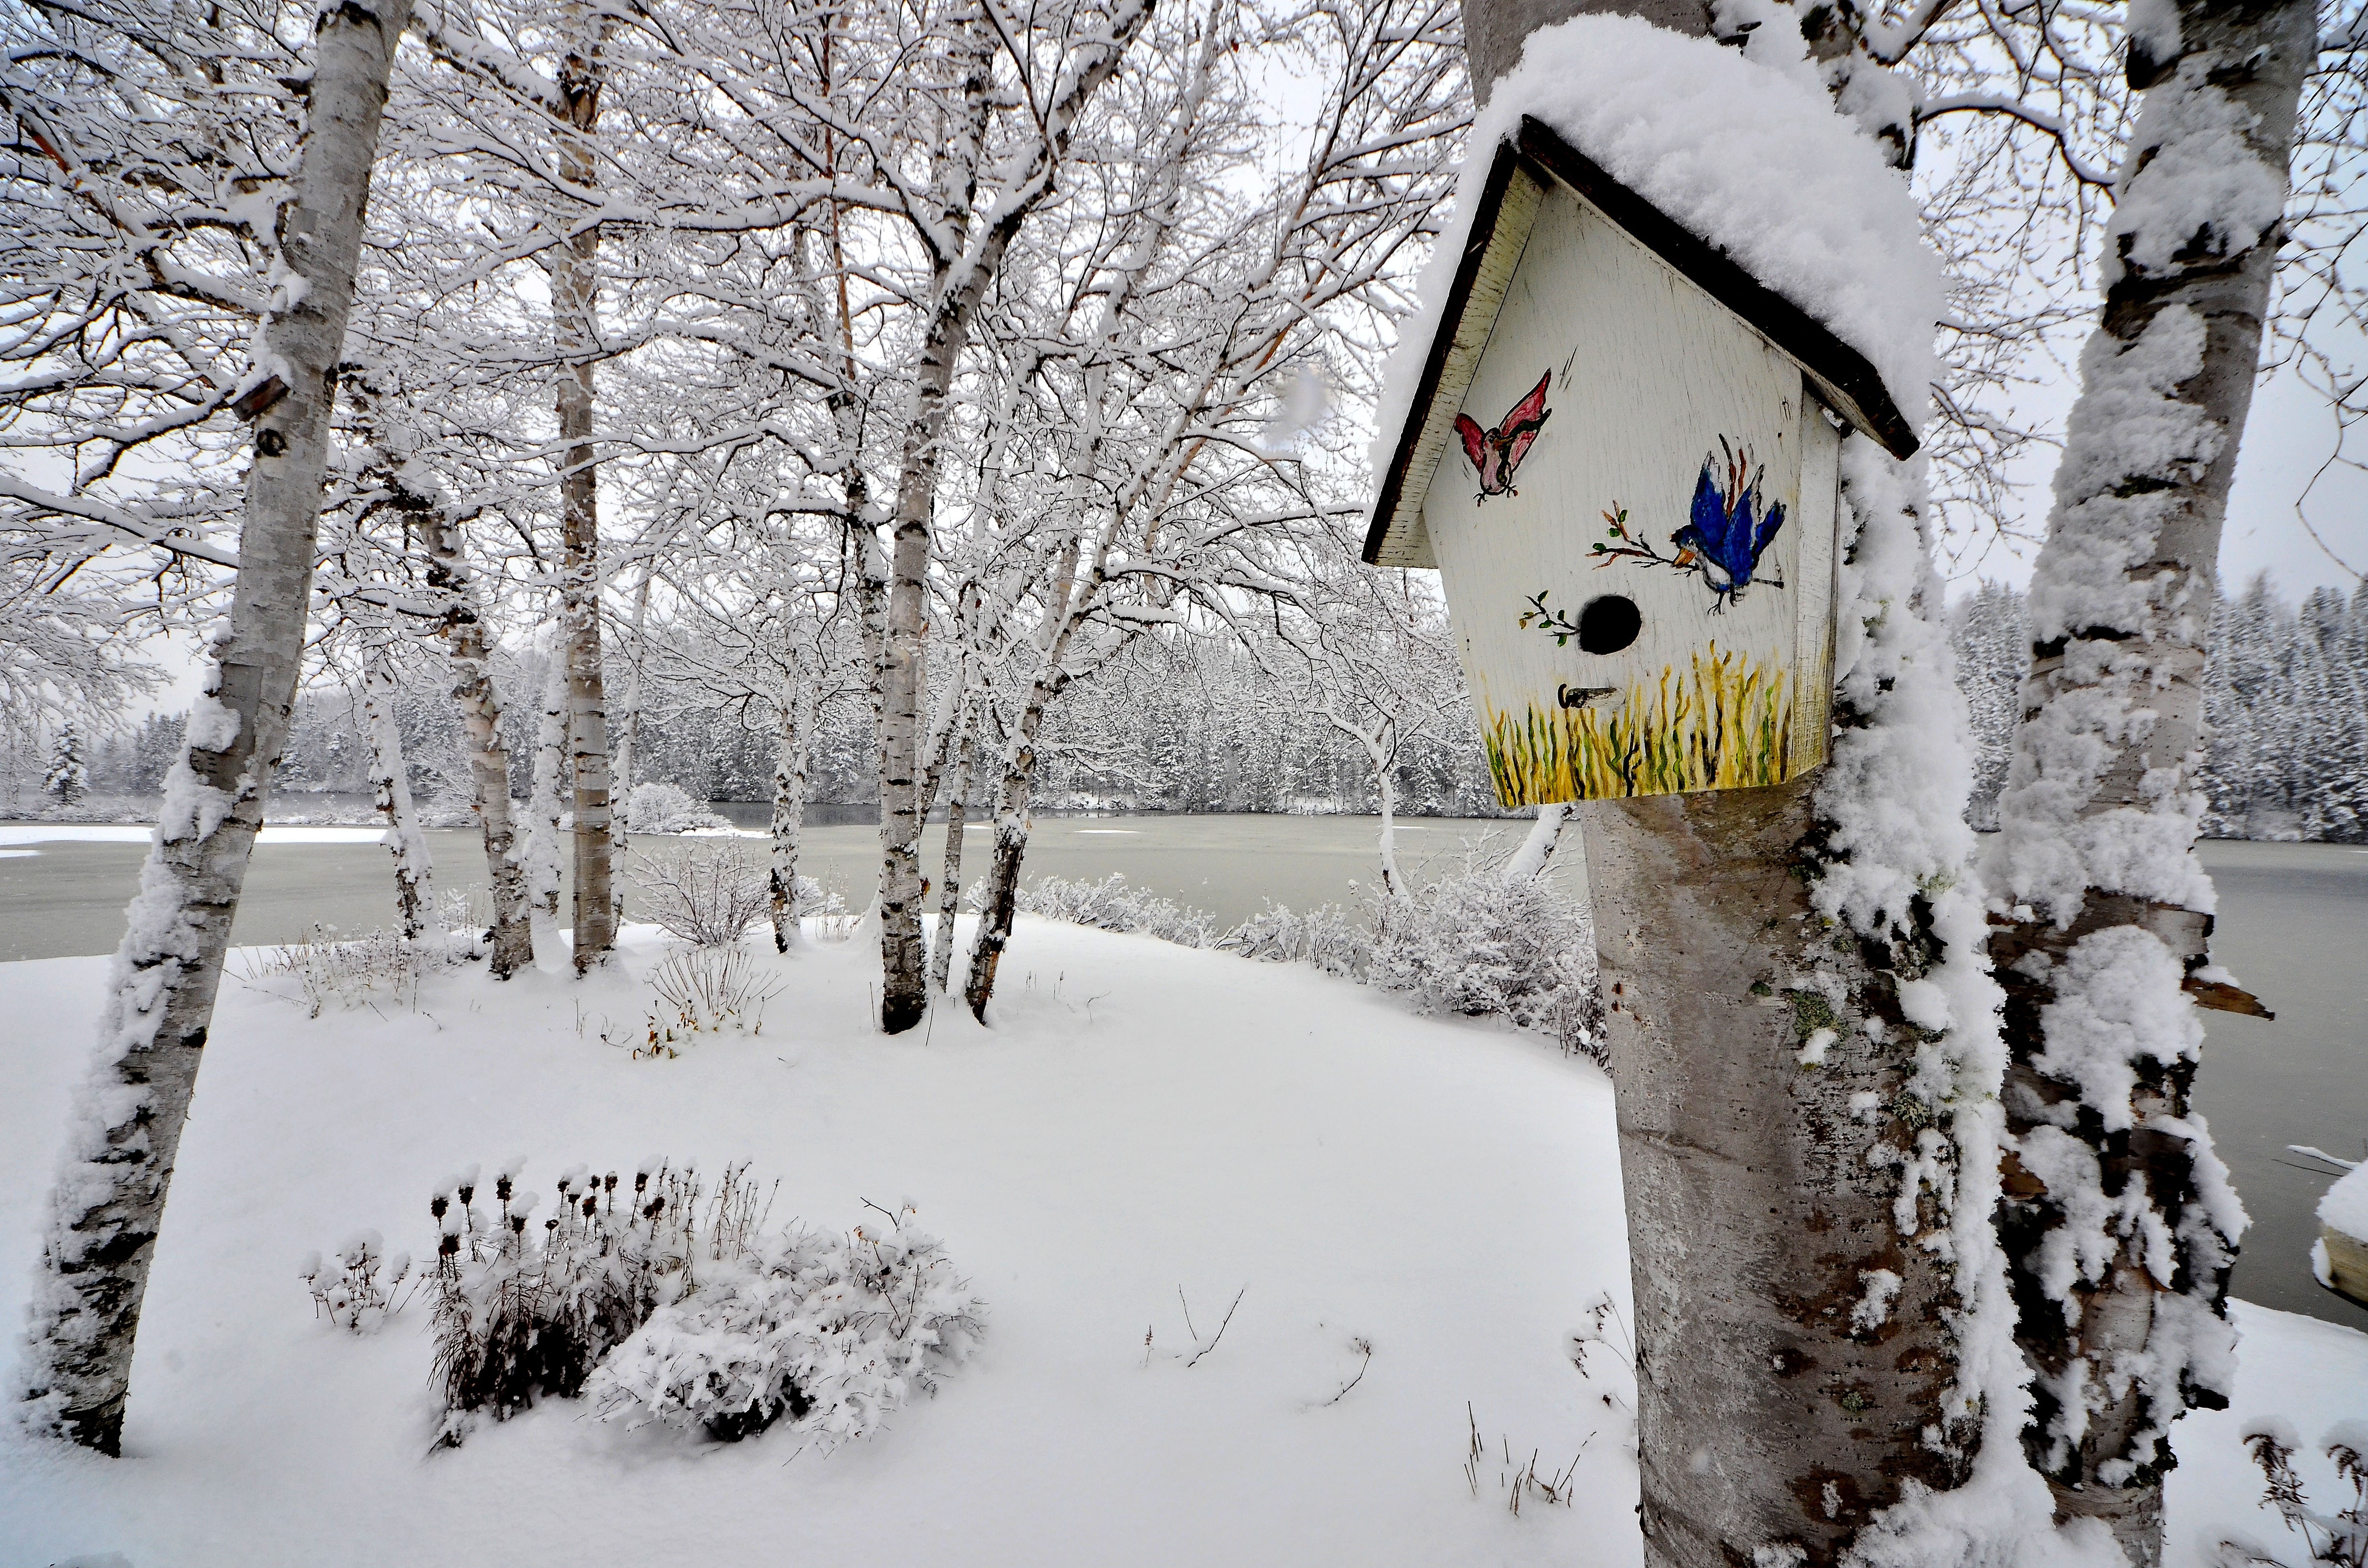
tree, branch, snow, winter, ice, spring, birch, weather, season, winter landscape, trees, blizzard, birdhouse, freezing, winter storm